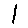
Label: 1